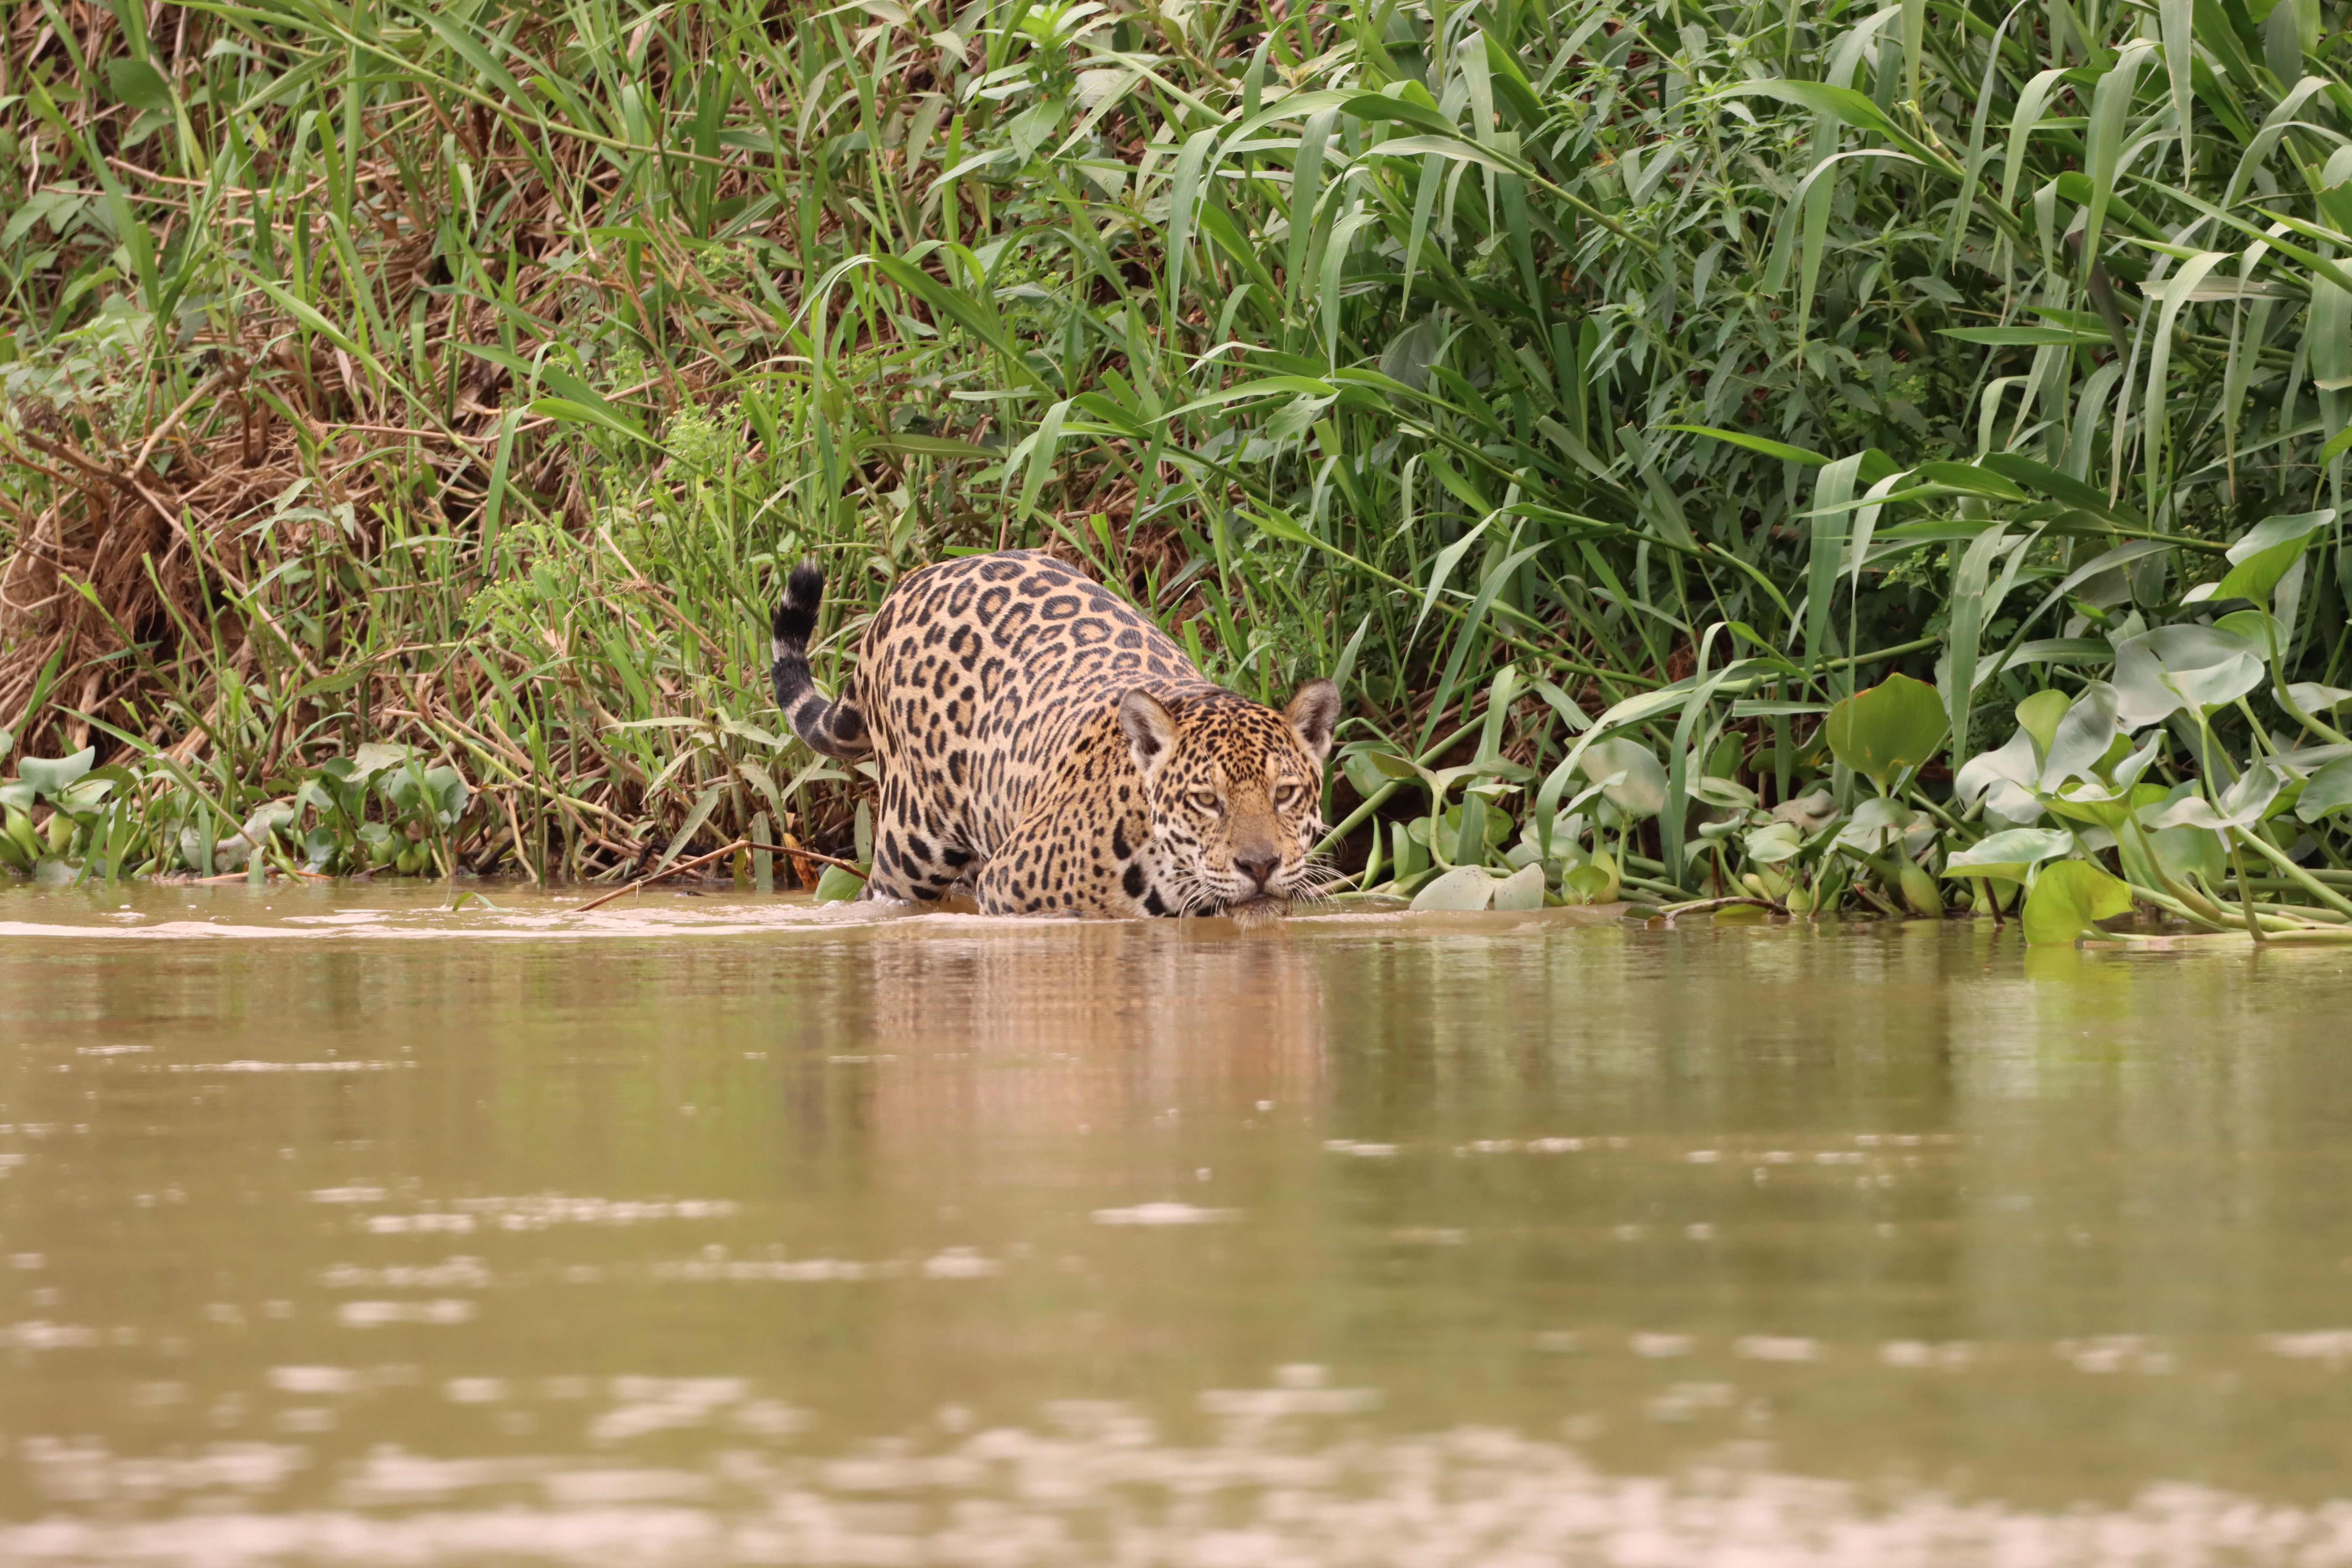
Jaguar: Solar